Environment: real
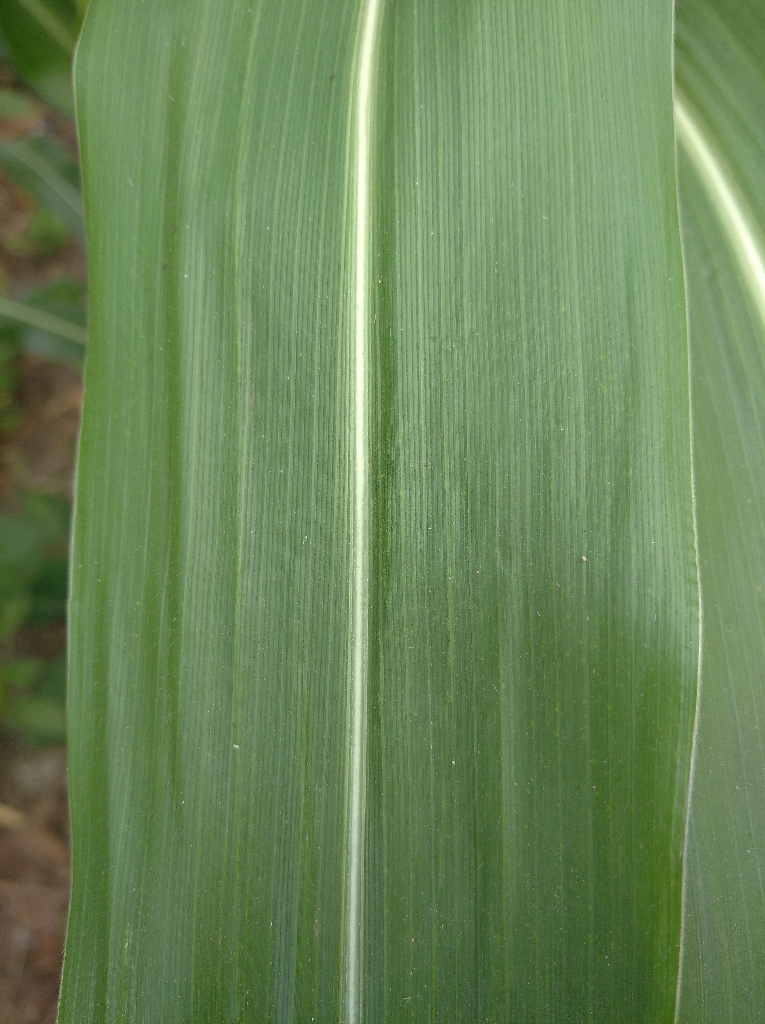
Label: healthy